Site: brandenburg
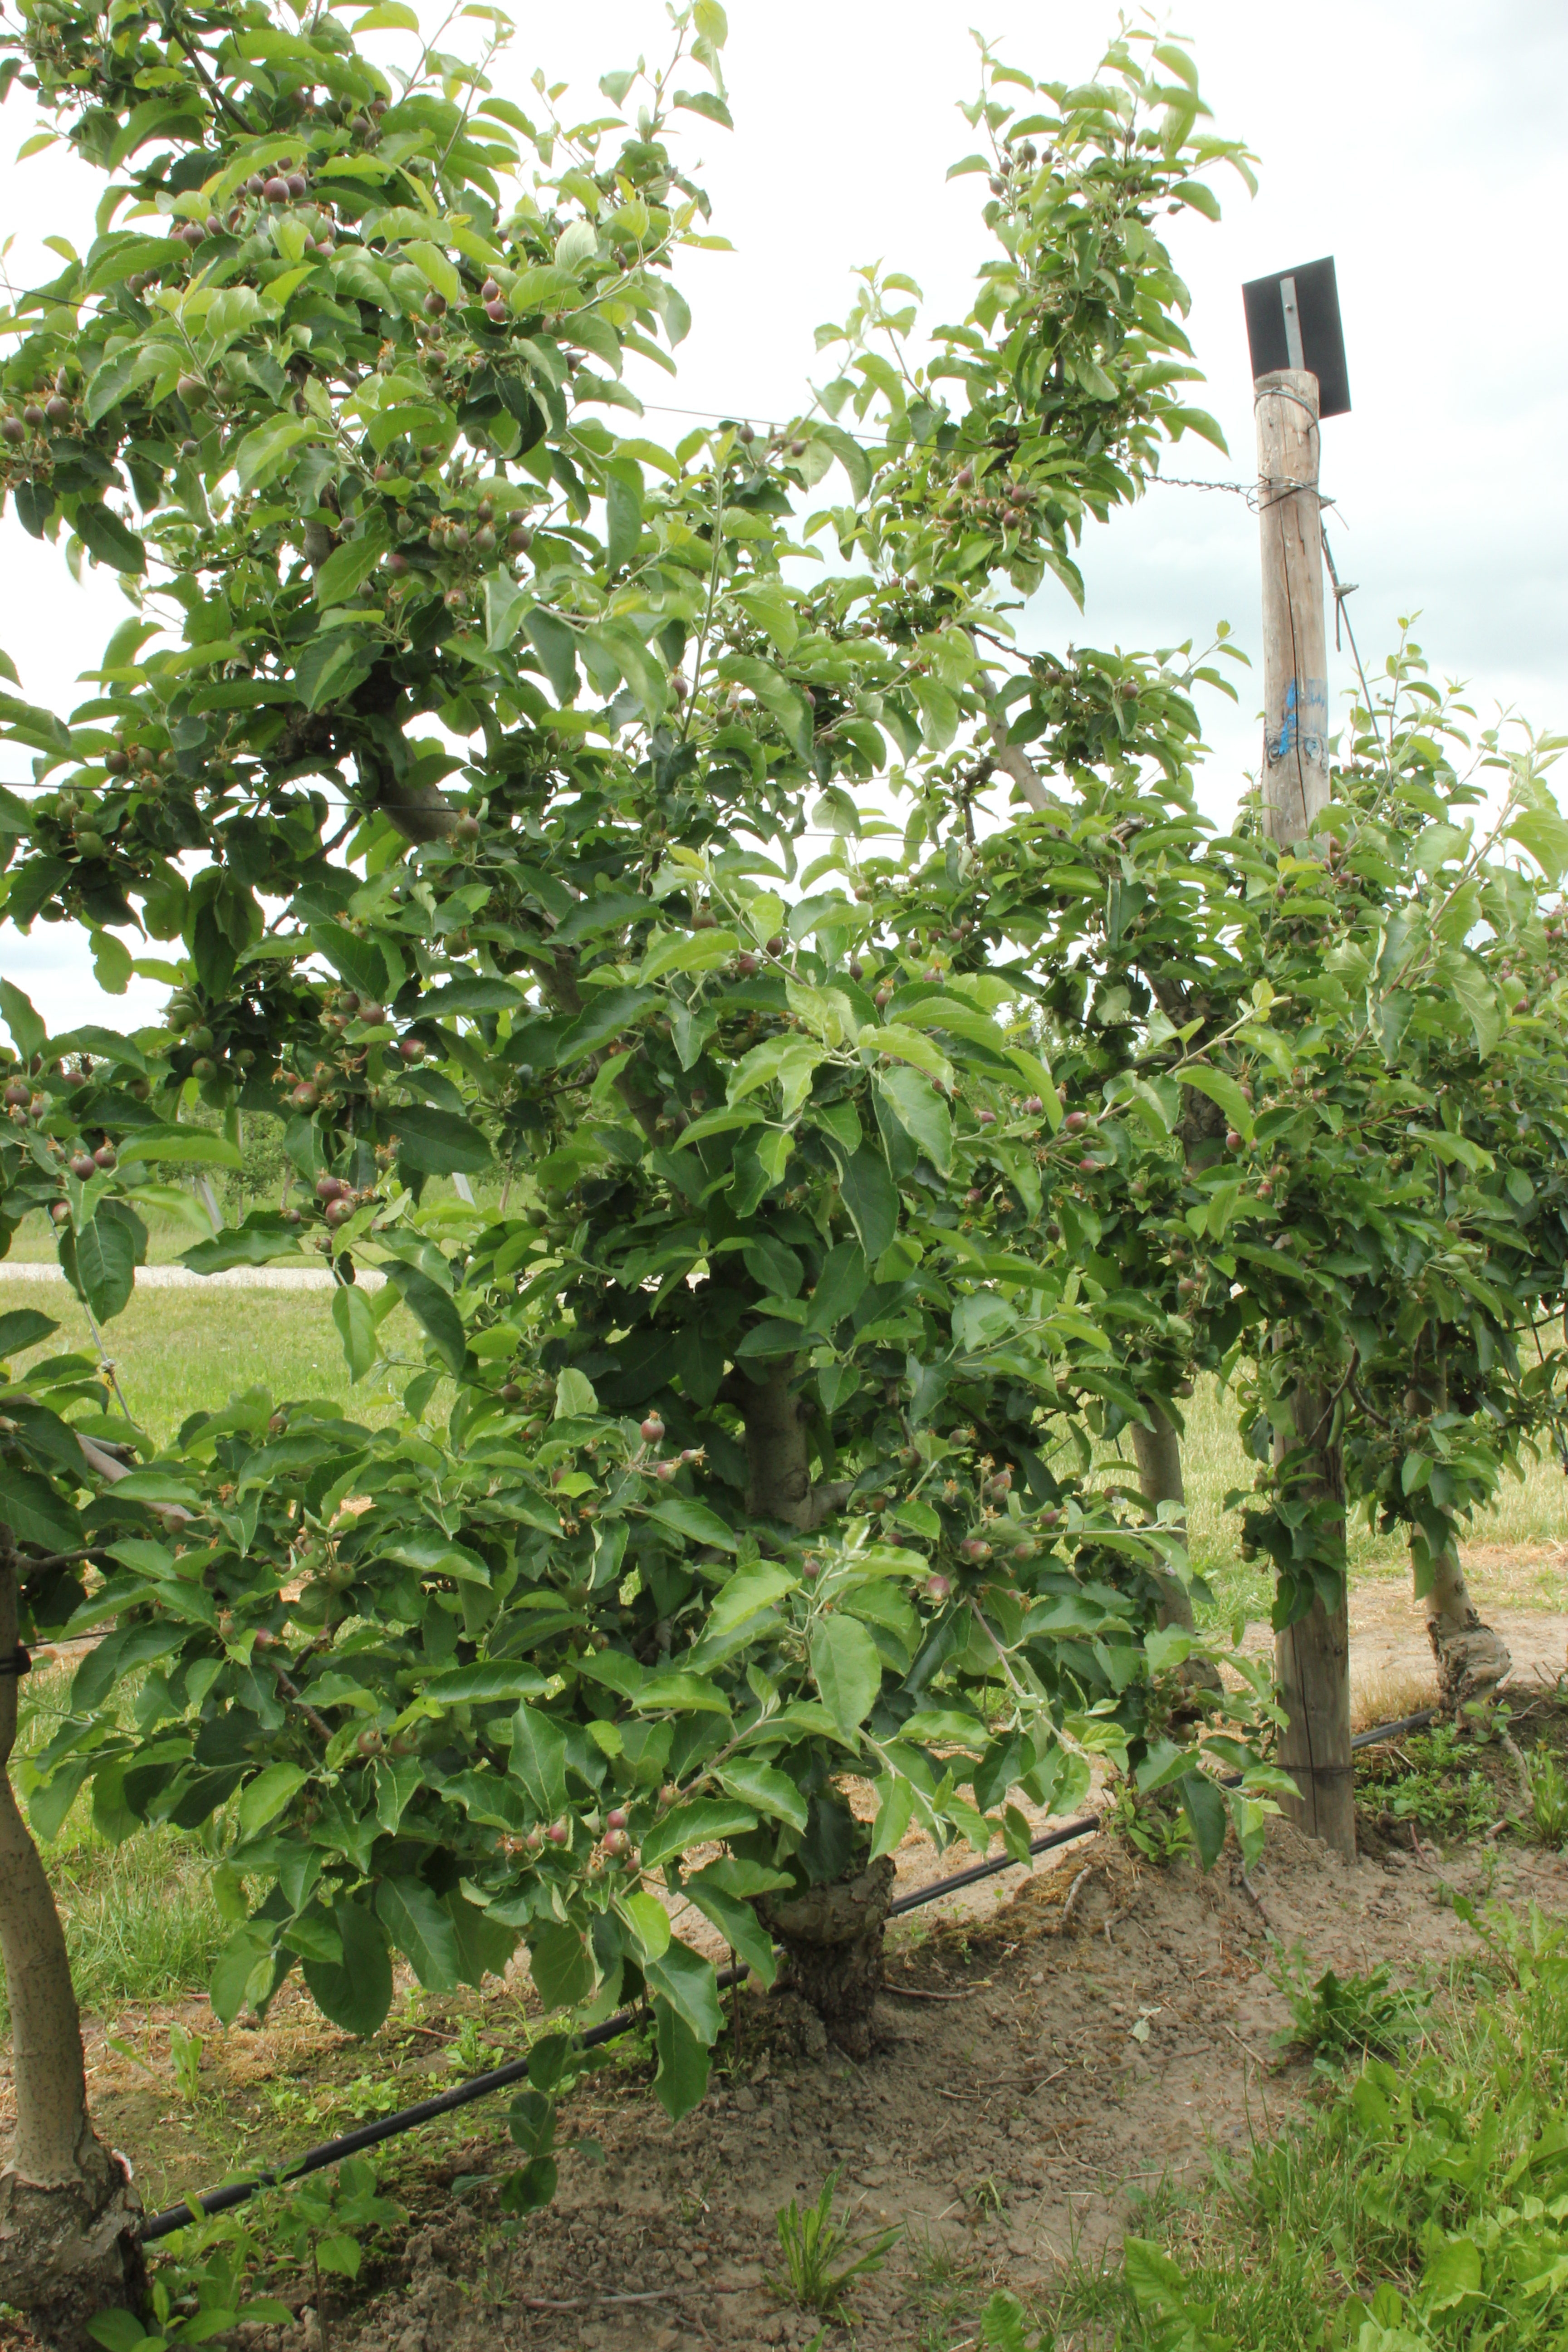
Growth stage (BBCH 72): Development of fruit